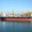
Label: ship